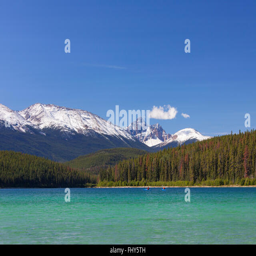
kayakers kayaking at the foot